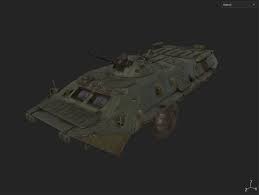
Label: BTR-80